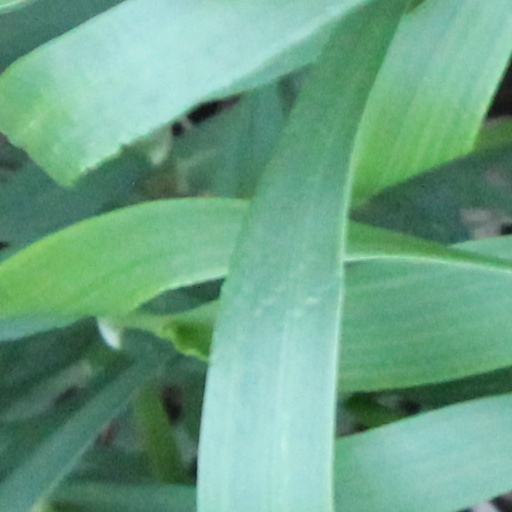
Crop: wheat